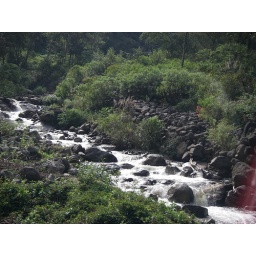
View of river by train ride to Ollantaytambo